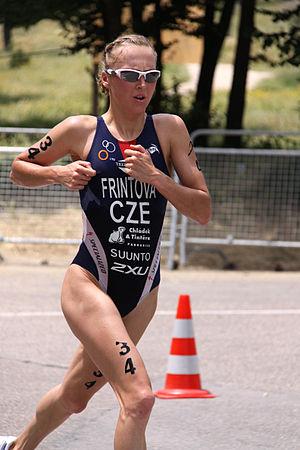
Vendula Frintová née le 4 septembre 1983 à Nachod en République tchèque est une triathlète et duathlète professionnelle. Championne de Tchéquie de triathlon et championne d'Europe et du monde de duathlon.